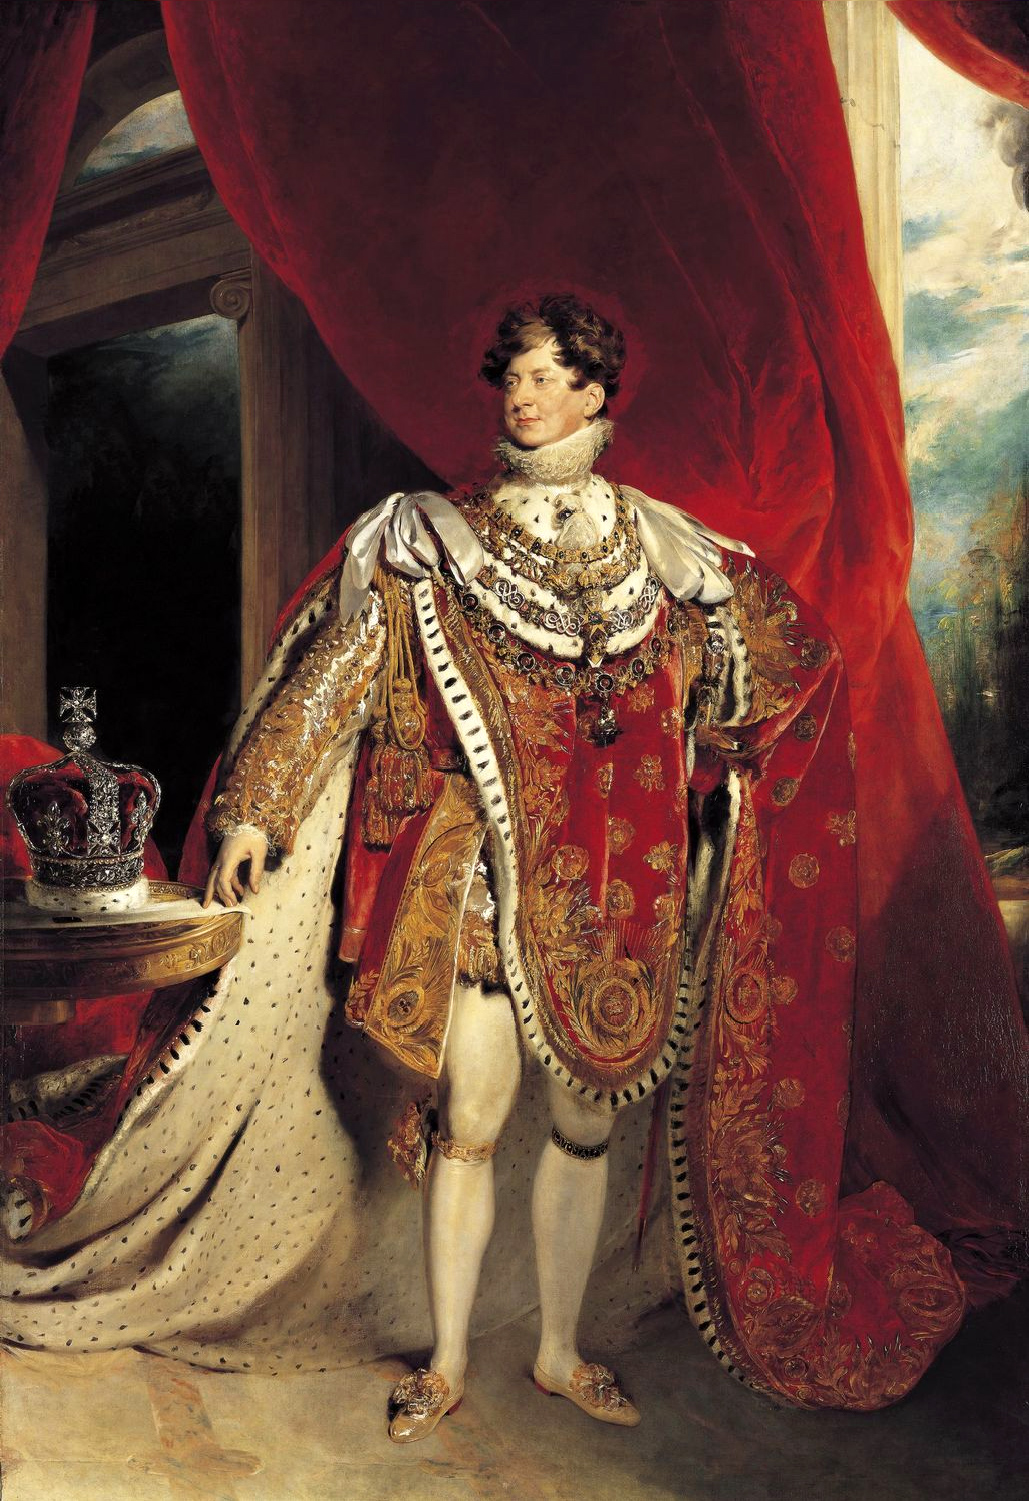
สมเด็จพระเจ้าจอร์จที่ 4 แห่งสหราชอาณาจักร

| name = สมเด็จพระเจ้าจอร์จที่ 4
| image = George IV 1821 color.jpg
| caption = พระบรมสาทิศลักษณ์ในวันบรมราชาภิเษก
| coronation = 19 กรกฎาคม 1821
| cor-type = britain
| succession =พระมหากษัตริย์แห่งสหราชอาณาจักร และ ฮันโนเฟอร์
| moretext = (ราชาธิปไตยของสหราชอาณาจักร|เพิ่มเติม....)
| predecessor = สมเด็จพระเจ้าจอร์จที่ 3 แห่งสหราชอาณาจักร|พระเจ้าจอร์จที่ 3
| successor = สมเด็จพระเจ้าวิลเลียมที่ 4 แห่งสหราชอาณาจักร|พระเจ้าวิลเลียมที่ 4
| reg-type = รายพระนามรัชทายาทสหราชอาณาจักร#รายพระนาม|รัชทายาท
| reg-type1 = นายกรัฐมนตรีสหราชอาณาจักร|นายกรัฐมนตรี
| spouse = คาโรลีเนอแห่งเบราน์ชไวค์-ว็อลเฟินบึทเทิล
| issue-link = #พระราชโอรสและธิดา
| full name = จอร์จ ออกัสตัส เฟรเดอริก
| dynasty = ราชวงศ์ฮันโนเฟอร์|ฮันโนเฟอร์
| father = สมเด็จพระเจ้าจอร์จที่ 3 แห่งสหราชอาณาจักร
| mother = ชาร์ล็อทเทอแห่งเมคเลินบวร์ค-ชเตรลิทซ์
| birth_style = พระราชสมภพ
| birth_place = ปราสาทวินด์เซอร์, ลอนดอน
| burial_style = ฝังพระบรมศพ
| death_place = ปราสาทวินด์เซอร์, ลอนดอน
| date of burial = 15 กรกฎาคม ค.ศ. 1830
| place of burial = โบสถ์น้อยเซนต์จอร์จ ปราสาทวินด์เซอร์
| signature = George IV Signature.svg
สมเด็จพระเจ้าจอร์จที่ 4 แห่งสหราชอาณาจักร () (12 สิงหาคม ค.ศ. 1762 – 26 มิถุนายน ค.ศ. 1830) เป็นพระมหากษัตริย์ราชวงศ์ฮันโนเฟอร์ของสหราชอาณาจักรบริเตนใหญ่และไอร์แลนด์ และพระมหากษัตริย์แห่งฮาโนเวอร์ แห่งราชอาณาจักรฮันโนเฟอร์ ระหว่างวันที่ 29 มกราคม ค.ศ. 1820 จนสวรรคตเมื่อวันที่ 26 มิถุนายน ค.ศ. 1830
พระเจ้าจอร์จที่ 4 เสด็จพระราชสมภพเมื่อวันที่ 12 สิงหาคม ค.ศ. 1762 ที่พระราชวังวินด์เซอร์ บาร์คเชอร์ สหราชอาณาจักร เป็นพระราชโอรสในสมเด็จพระเจ้าจอร์จที่ 3 แห่งสหราชอาณาจักร และ ชาร์ล็อทเทอแห่งเมคเลินบวร์ค-ชเตรลิทซ์|สมเด็จพระราชินีชาร์ล็อทเทอแห่งสหราชอาณาจักร ทรงเสกสมรสกับคาโรลีเนอแห่งเบราน์ชไวค์-ว็อลเฟินบึทเทิล ก่อนขึ้นครองราชย์สมเด็จพระเจ้าจอร์จที่ 4 ทรงเป็นผู้สำเร็จราชการแทนพระองค์เมื่อพระราชบิดา มีพระอาการหนักจากโรคที่ขณะนั้นไม่ทราบสาเหตุที่พระอาการคล้ายกับผู้เป็นโรคจิต แต่ในปัจจุบันเชื่อกันว่าทรงเป็นโรคพอร์ฟิเรีย (porphyria)
สมัยรีเจ็นซี (English Regency) หรือช่วงระยะเวลา 9 ปีที่เจ้าชายผู้สำเร็จราชการแทนพระองค์สิ้นสุดลงเมื่อพระเจ้าจอร์จที่ 3 เสด็จสวรรคตเมื่อปี ค.ศ. 1820 และเป็นปีที่ได้รับชัยชนะในสงครามนโปเลียน (:en:Napoleonic Wars|Napoleonic Wars) ในยุโรป
พระเจ้าจอร์จที่ 4 เป็นพระมหากษัตริย์ที่มีพระนิสัยดื้อรั้นและมักจะทรงเข้ายุ่งเกี่ยวทางการเมืองโดยเฉพาะในเพิ่มเสรีภาพให้แก่โรมันคาทอลิก แต่ไม่เท่าพระราชบิดา เกือบตลอดสมัยที่ทรงเป็นผู้สำเร็จราชการแทนพระองค์และสมัยที่ครองราชย์ผู้ที่ควบคุมรัฐบาลในฐานะนายกรัฐมนตรีแห่งสหราชอาณาจักรคือโรเบิร์ต เจ็นคินสัน เอิร์ลแห่งลิเวอร์พูลที่ 2
พระเจ้าจอร์จที่ 4 เป็นที่รู้จักในประวัติศาสตร์ในการที่ทรงเป็นแบบอย่างของการใช้ชีวิตอย่างฟุ่มเฟือยตลอดพระชนม์ชีพ ในปี ค.ศ. 1797 ทรงมีน้ำหนักถึง 17 สโตน (111 กิโลกรัม หรือ 245 ปอนด์) De-la-Noy, p.43 ในปี ค.ศ. 1824 เครื่องรัดพระองค์ (corset) ต้องทำสำหรังรอบเอว 50 นิ้ว (127 เซนติเมตร) Parissien, p.171 พระเจ้าจอร์จที่ 4 ไม่ทรงมีความสัมพันธ์ที่ดีนักกับพระราชบิดาและพระมเหสีผู้ที่ทรงห้ามมิให้เข้าพิธีราชาภิเษกของพระองค์ ทรงเป็นผู้อุปถัมภ์ลักษณะการใช้ชีวิตอันหรูหราฟุ้งเฟ้อ ในระหว่างรัชสมัยของพระองค์ทรงจ้างให้สถาปนิกจอห์น แนช (สถาปนิก)|จอห์น แนช ให้สร้างวังหลวง (Royal Pavilion) ที่หรูหราแบบจินตนาการที่ไบรทตันเมืองริมทะเลทางใต้ของอังกฤษ และบูรณะพระราชวังบัคคิงแฮม และเซอร์เจฟฟรี ไวแอ็ทวิลล์ให้บูรณะปฏิสังขรณ์พระราชวังวินด์เซอร์ และทรงมีอิทธิพลในการก่อตั้งพิพิธภัณฑ์วิจิตรศิลป์แห่งชาติแห่งลอนดอน และ ราชวิทยาลัยแห่งลอนดอน (King's College London)
== พระบรมราชอิสริยยศ ==
* 12–19 สิงหาคม 1762: "ฮิสรอยัลไฮเนส" ดยุกแห่งคอร์นวอลล์ ("His Royal Highness The Duke of Cornwall")
** 12–19 สิงหาคม 1762: "ฮิสรอยัลไฮเนส" ดยุกแห่งรอธซี|ดยุกแห่งรอเธอเซย์ ("His Royal Highness The Duke of Rothesay")
* 19 สิงหาคม 1762 – 29 มกราคม 1820: "ฮิสรอยัลไฮเนส" เจ้าชายแห่งเวลส์ ("His Royal Highness The Prince of Wales")
* 5 กุมภาพันธ์ 1811 – 29 มกราคม 1820: "ฮิสรอยัลไฮเนส" :en:George IV|เจ้าชายผู้สำเร็จราชการแทนพระองค์ ("His Royal Highness The Prince Regent")
* 29 มกราคม 1820 – 26 มิถุนายน 1830: สมเด็จพระเจ้าจอร์จที่ 4 แห่งสหราชอาณาจักร ("His Majesty The King of the United Kingdom")
** 29 มกราคม 1820 – 26 มิถุนายน 1830: สมเด็จพระเจ้าจอร์จที่ 4 แห่งฮันโนเฟอร์ ("His Majesty The King of Hanover")
== อ้างอิง ==
== ดูเพิ่ม ==
* สหราชอาณาจักร
== แหล่งข้อมูลอื่น ==
หมวดหมู่:พระมหากษัตริย์สหราชอาณาจักร
หมวดหมู่:พระมหากษัตริย์อังกฤษ
หมวดหมู่:พระมหากษัตริย์สกอตแลนด์
หมวดหมู่:บุคคลจากเวสต์มินสเตอร์
หมวดหมู่:พระมหากษัตริย์ฮันโนเฟอร์
หมวดหมู่:มกุฎราชกุมารแห่งฮันโนเฟอร์
หมวดหมู่:ราชวงศ์ฮันโนเฟอร์
หมวดหมู่:รัชทายาทสหราชอาณาจักร
หมวดหมู่:เจ้าชายแห่งเวลส์
หมวดหมู่:ดยุกแห่งคอร์นวอลล์
หมวดหมู่:ไนต์ออฟเดอะการ์เตอร์
หมวดหมู่:สมัยจอร์เจียน
หมวดหมู่:พระราชโอรสในพระมหากษัตริย์
หมวดหมู่:พระราชบุตรในสมเด็จพระเจ้าจอร์จที่ 3 แห่งสหราชอาณาจักร